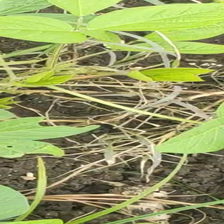
Weed species: Harali_(Cynodon_dactylon)